Sankt Georgen (Freiburg)

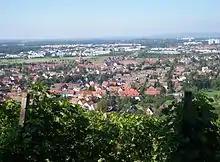
View from Schönberg to Sankt Georgen.

Freiburg-St.Georgen (Low Alemannic: "Sant-Jerge") is a district of the German city Freiburg and consists of three villages: Uffhausen, Wendlingen and Sankt Georgen itself. Sankt Georgen became a part of Freiburg in 1937. It is bordered by the Schönberg in the South, Merzhausen to the South-East, the Wiehre to the East, Haslach to the North-West and the Rieselfeld to the North-East. To the South-West it borders Schallstadt and Opfingen and Tiengen to the West.